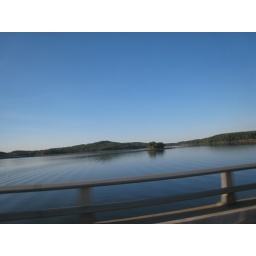
view of the water from the car in wiscasset, maine